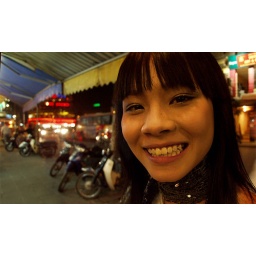
girl on the streets of hanoi / vietnam, near the main market